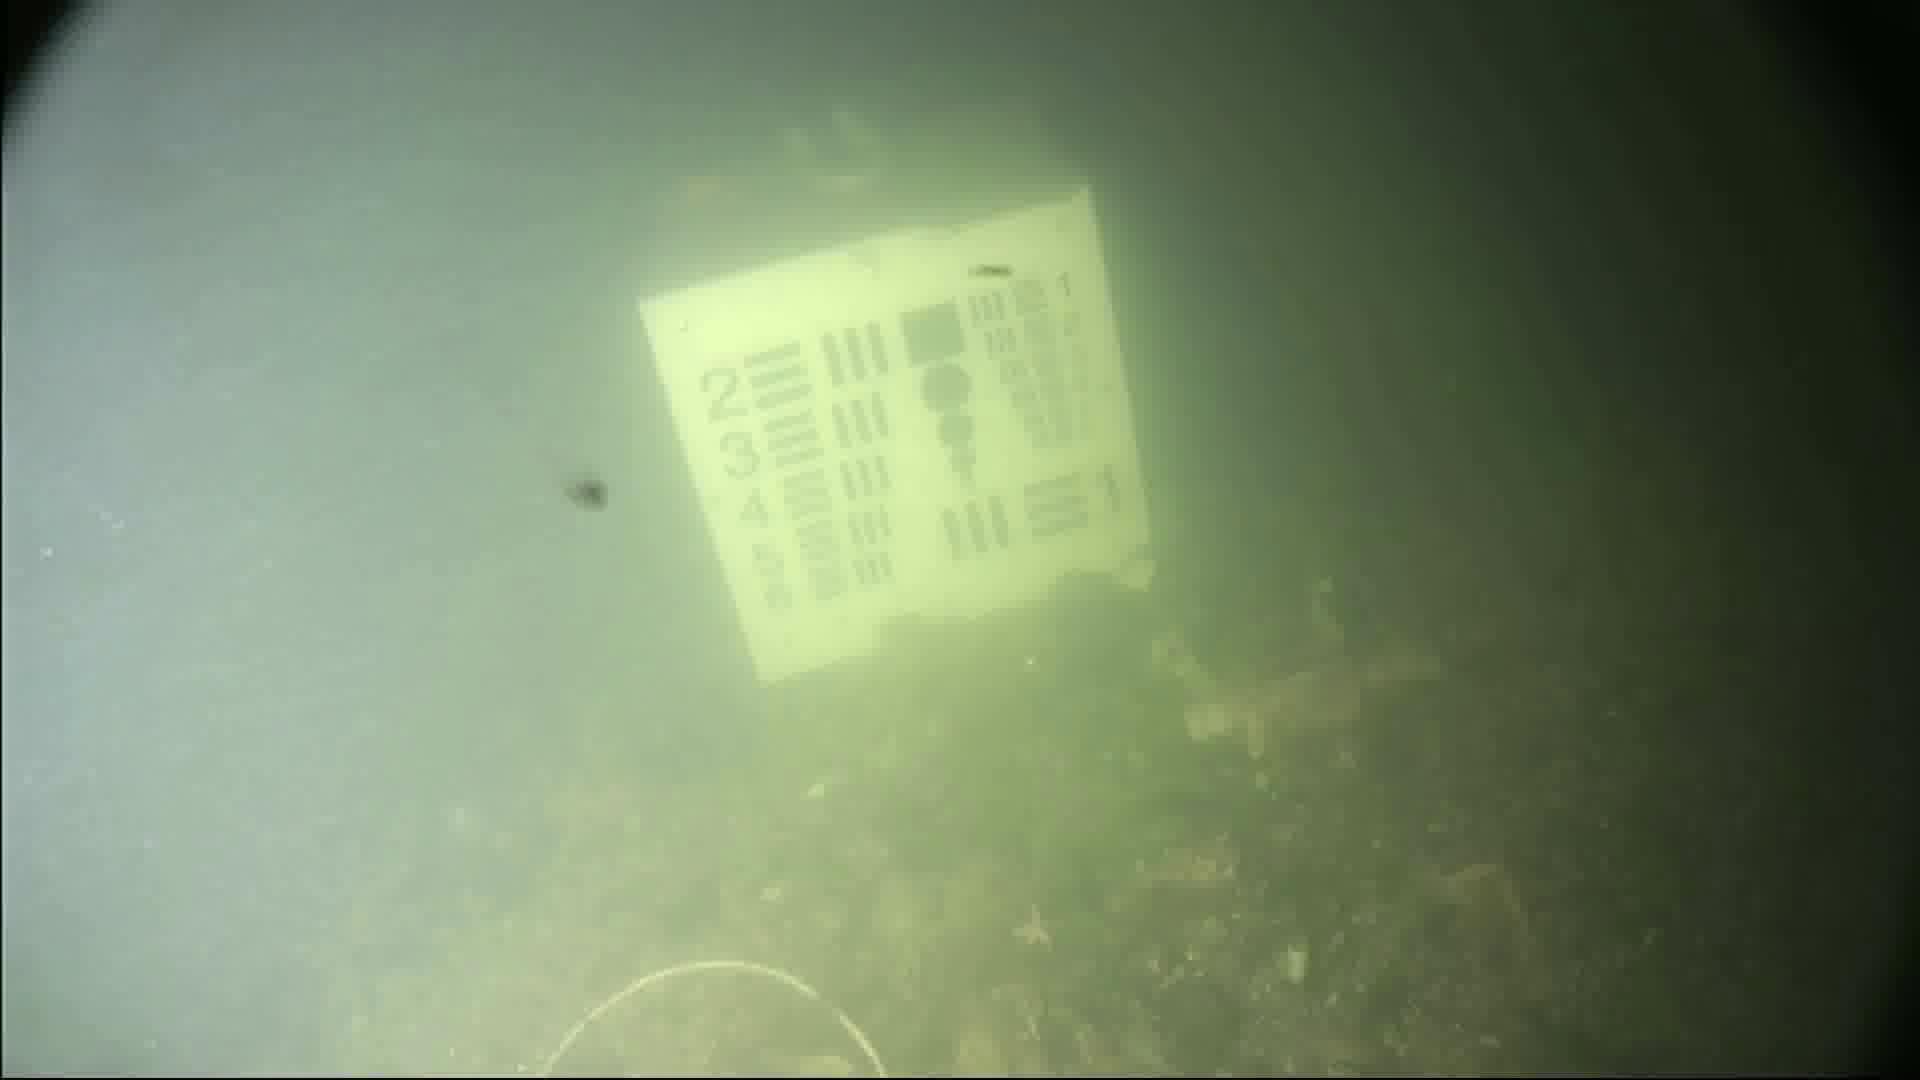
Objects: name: starfish
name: crab